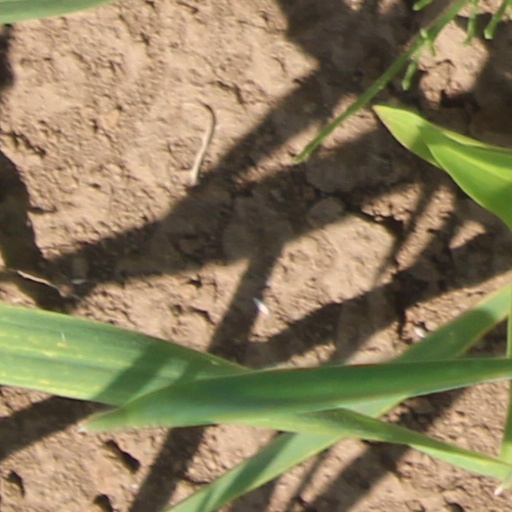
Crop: wheat